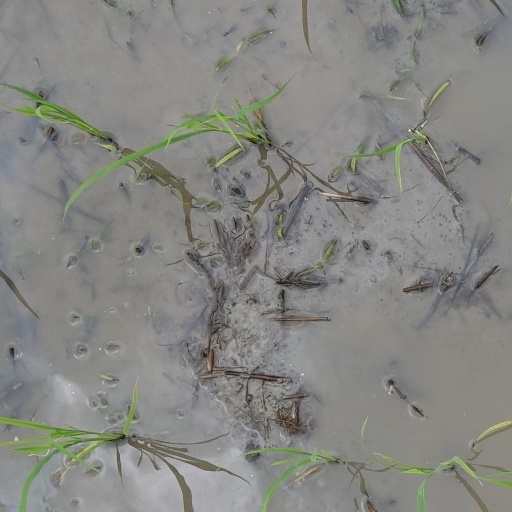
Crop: rice